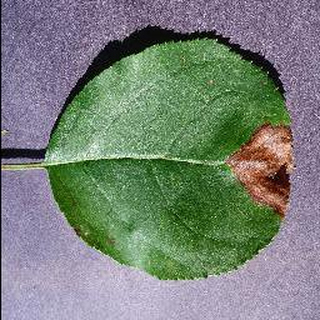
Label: apple_black_rot